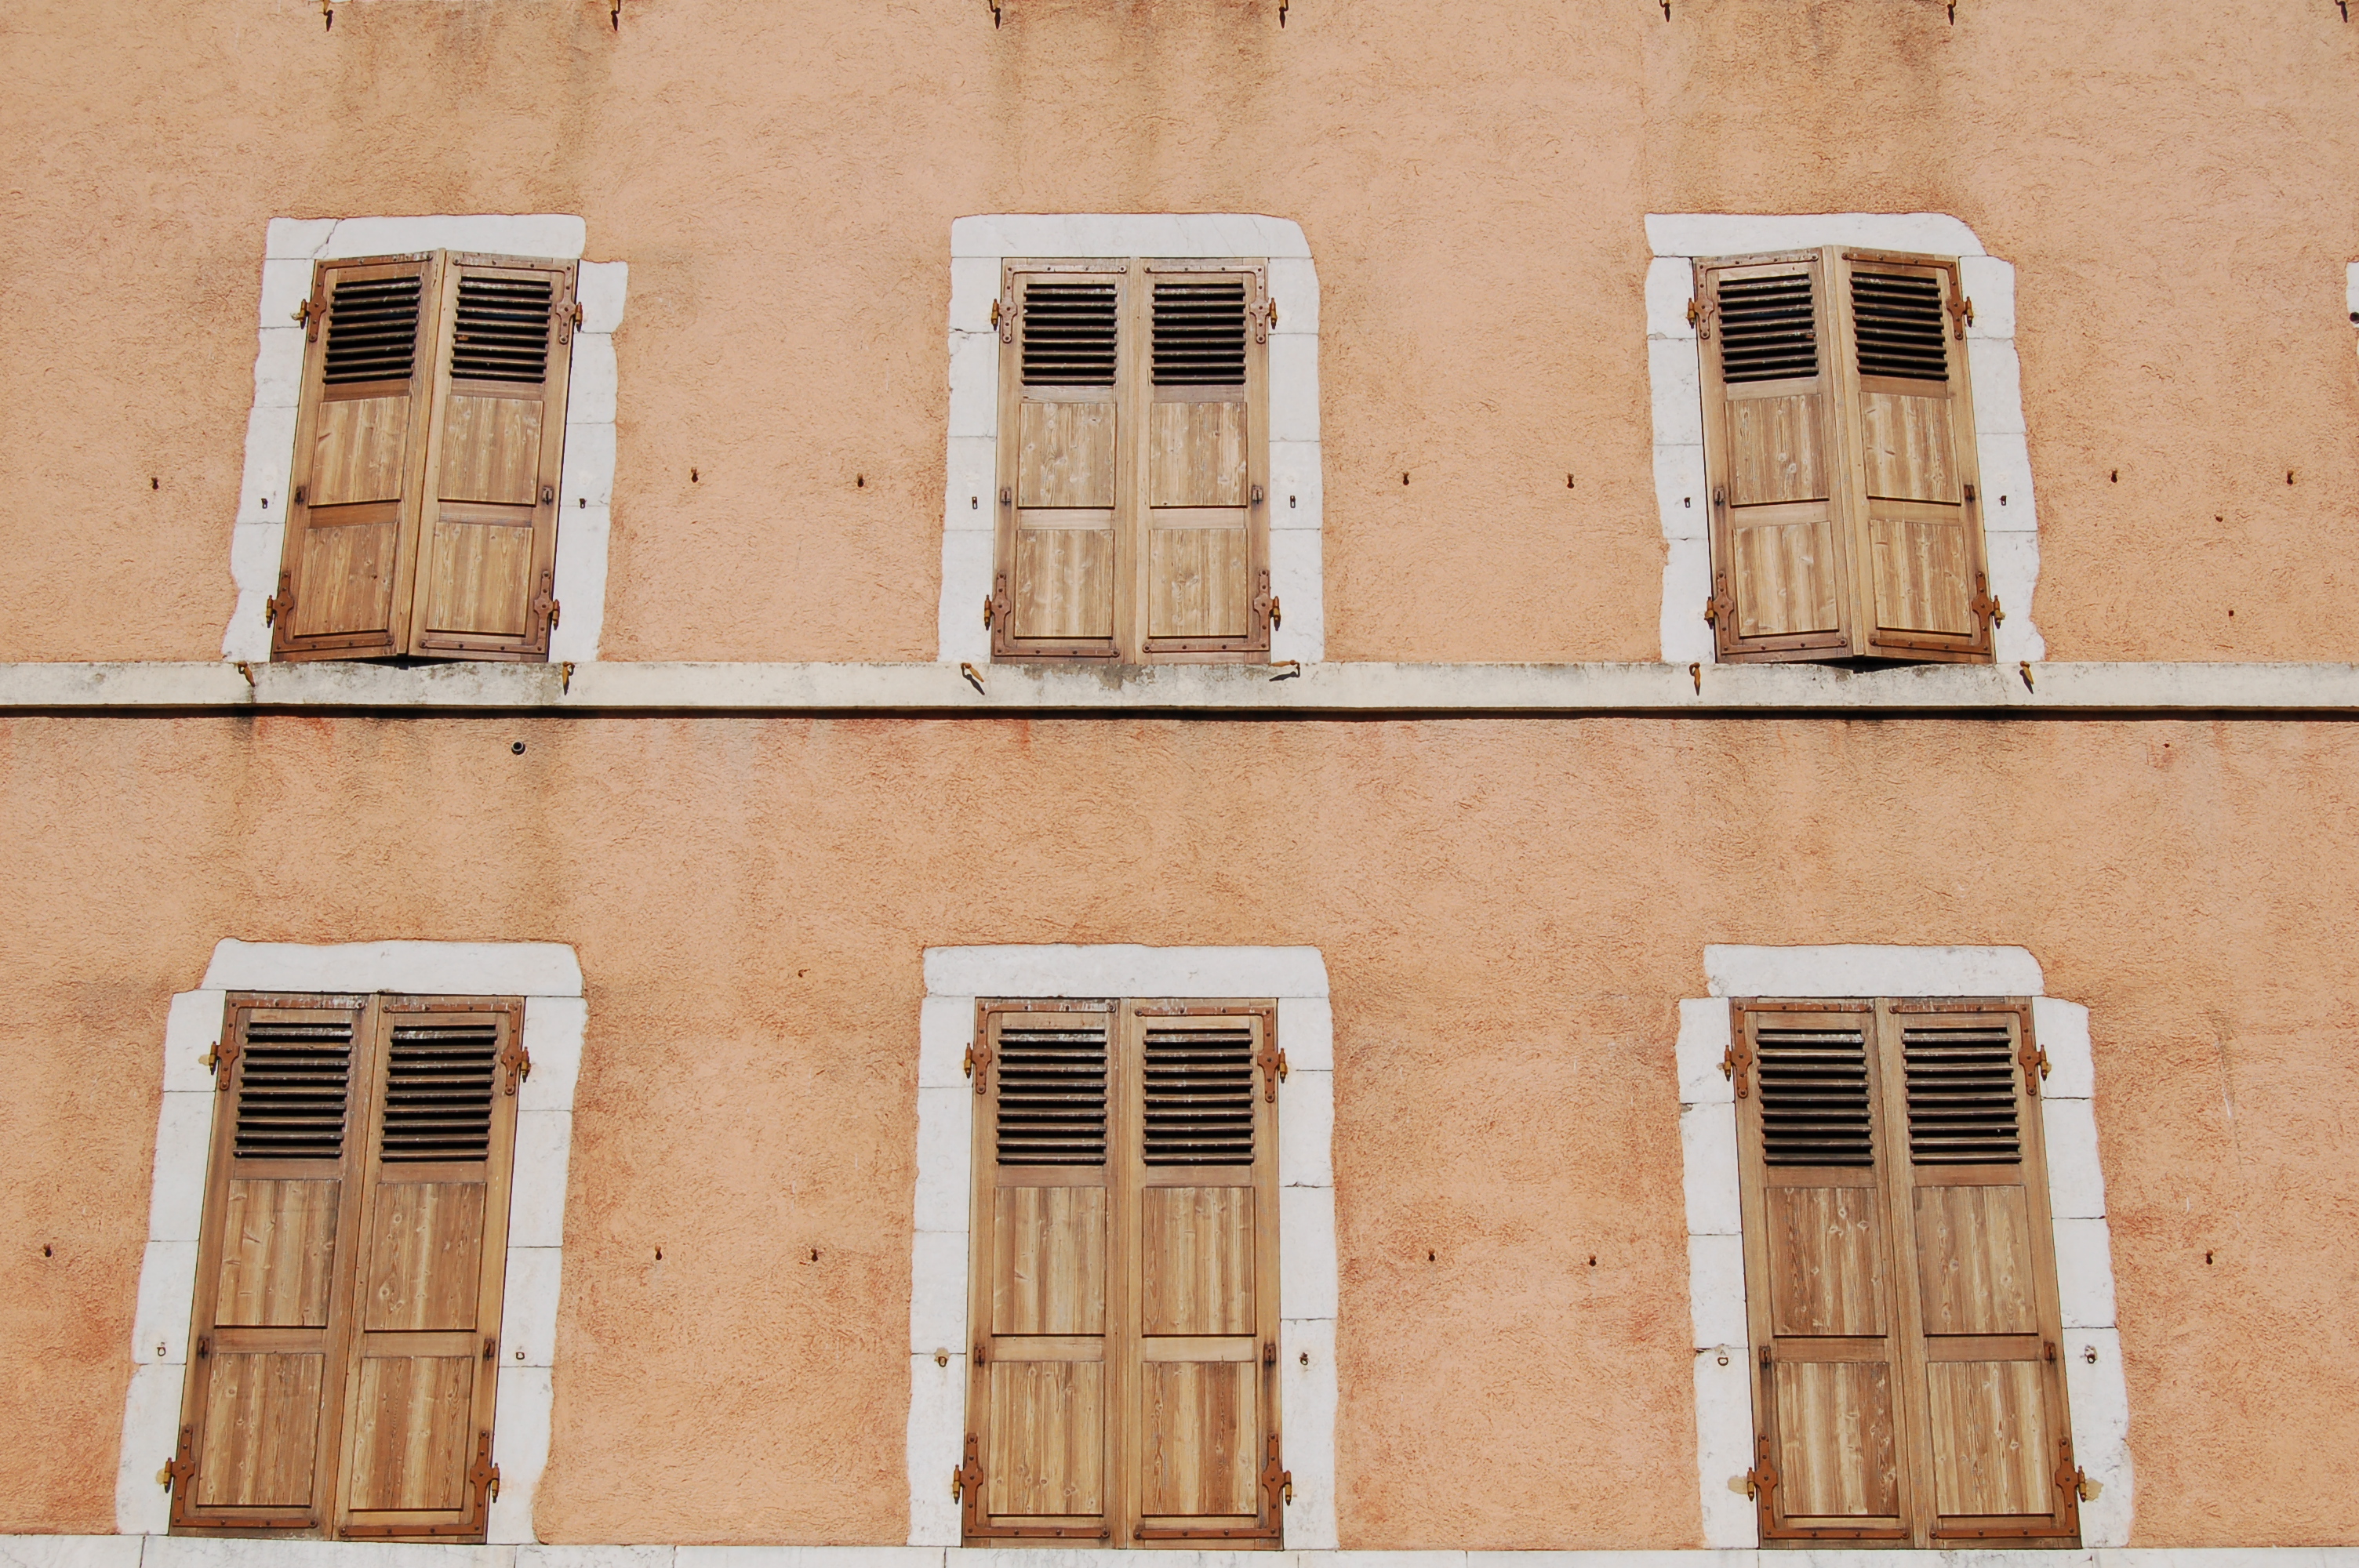
architecture, wood, house, window, building, wall, rustic, balcony, color, facade, brick, door, interior design, windows, wooden, shape, urban area, window covering